Buin, Papua New Guinea

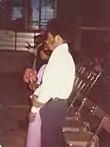
Wedding of Papuan Anglican groom and Buin Roman Catholic bride in Buin Catholic church

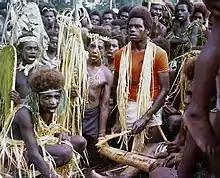
Buka men performing at a Buin civic folk festival

The eminent anthropologist Douglas Oliver, who visited and extensively studied southern Bougainville's peoples and cultures from the 1930s through the 1980s, wrote many books including "Southern Bougainville" (1968) which has been summarized "The Greater Buin Plain of southern Bougainville provides a complex picture of similarities and diversity. From northwest to southeast, a clearly marked range in emphasis from maternal to paternal ties and descent is paralleled by a shift in the bases of the status hierarchy, from kinship and age (northwest) to greater stress on renown and a system of inherited class-status. These are considered in relation to differences in leadership. Defining "political" broadly on the criterion of a group's corporate title(s) to the territory it normally occupies, the paper suggests that, in addition to cumulative change, all of these factors can be seen in terms of cyclical change between two sharply contrasting types of political unit."